Duets (Glee)

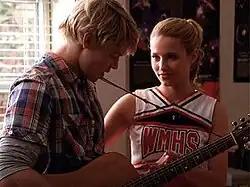

"Duets" is the fourth episode of the second season of the American television series "Glee", and the twenty-sixth episode overall. It was written by series creator Ian Brennan, directed by Eric Stoltz, and premiered on Fox on October 12, 2010. The episode featured seven cover versions, including a mash-up of "Happy Days Are Here Again" and "Get Happy" by Barbra Streisand and Judy Garland, respectively.